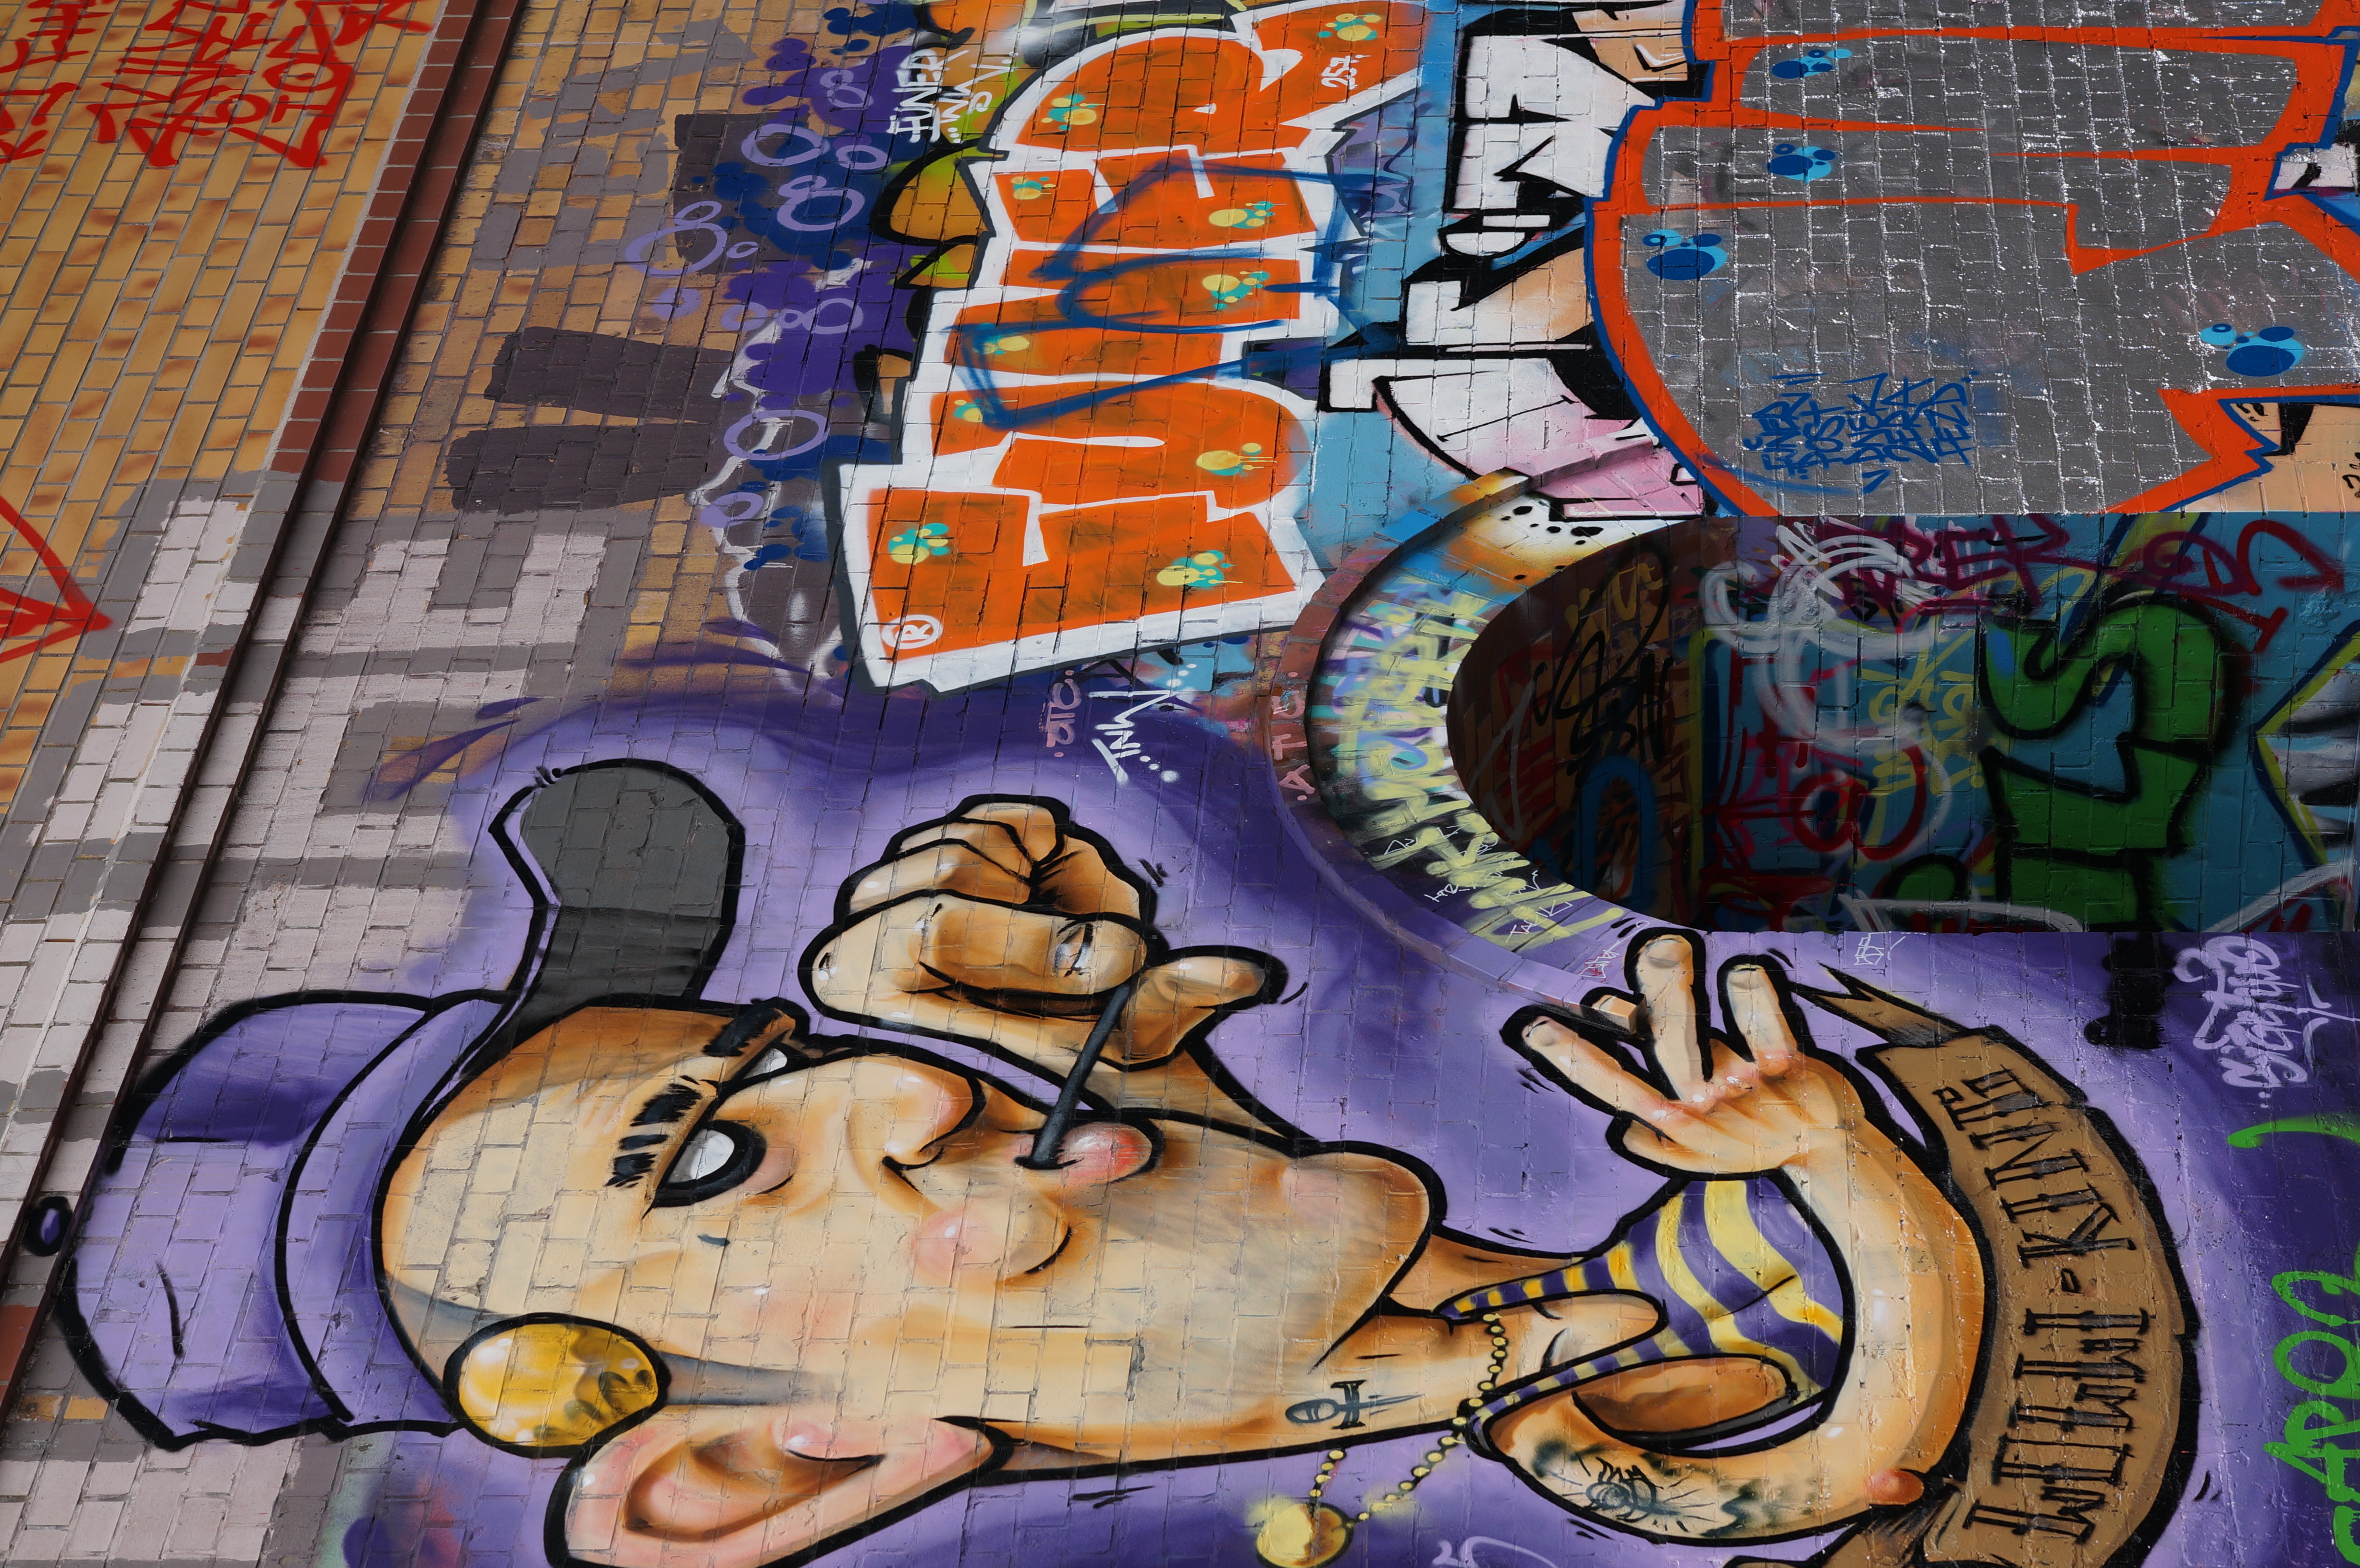
graffiti, street art, 2015, art, illustration, mural, germany, deutschland, berlin, sony, sigma, 60mm, nex, nex6, lenstagged, steffenzahn, guessedberlin, sigma60mm, sigma60, sigma60mmf28dn, sigma60mmf28, sigma60mmf28dnart, sigma60mm128dn, gwbhabersaath